Naval Base Iwo Jima

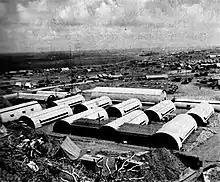
Seventh Fleet Command Headquarters on Iwo Jima August 1945, built by Navy Seabee

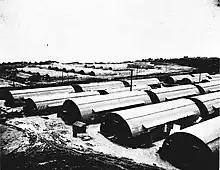
Navy Carrier Aircraft Service Unit (CASU 52) camp and Administration Area, constructed by the 90th Seabees in 1945

Naval Base Iwo Jima was a naval base built by United States Navy on the Japanese Volcano Island of Iwo Jima during and after the Battle of Iwo Jima, that started on February 19, 1945. The naval base was built to support the landings on Iwo Jima; the troops fighting on Iwo Jima; and the repair and expansion of the airfields on Iwo Jima. United States Navy Seabee built all the facilities on the island.